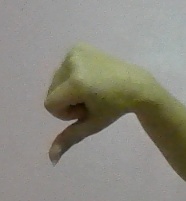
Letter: waw